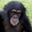
Label: chimpanzee